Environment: real
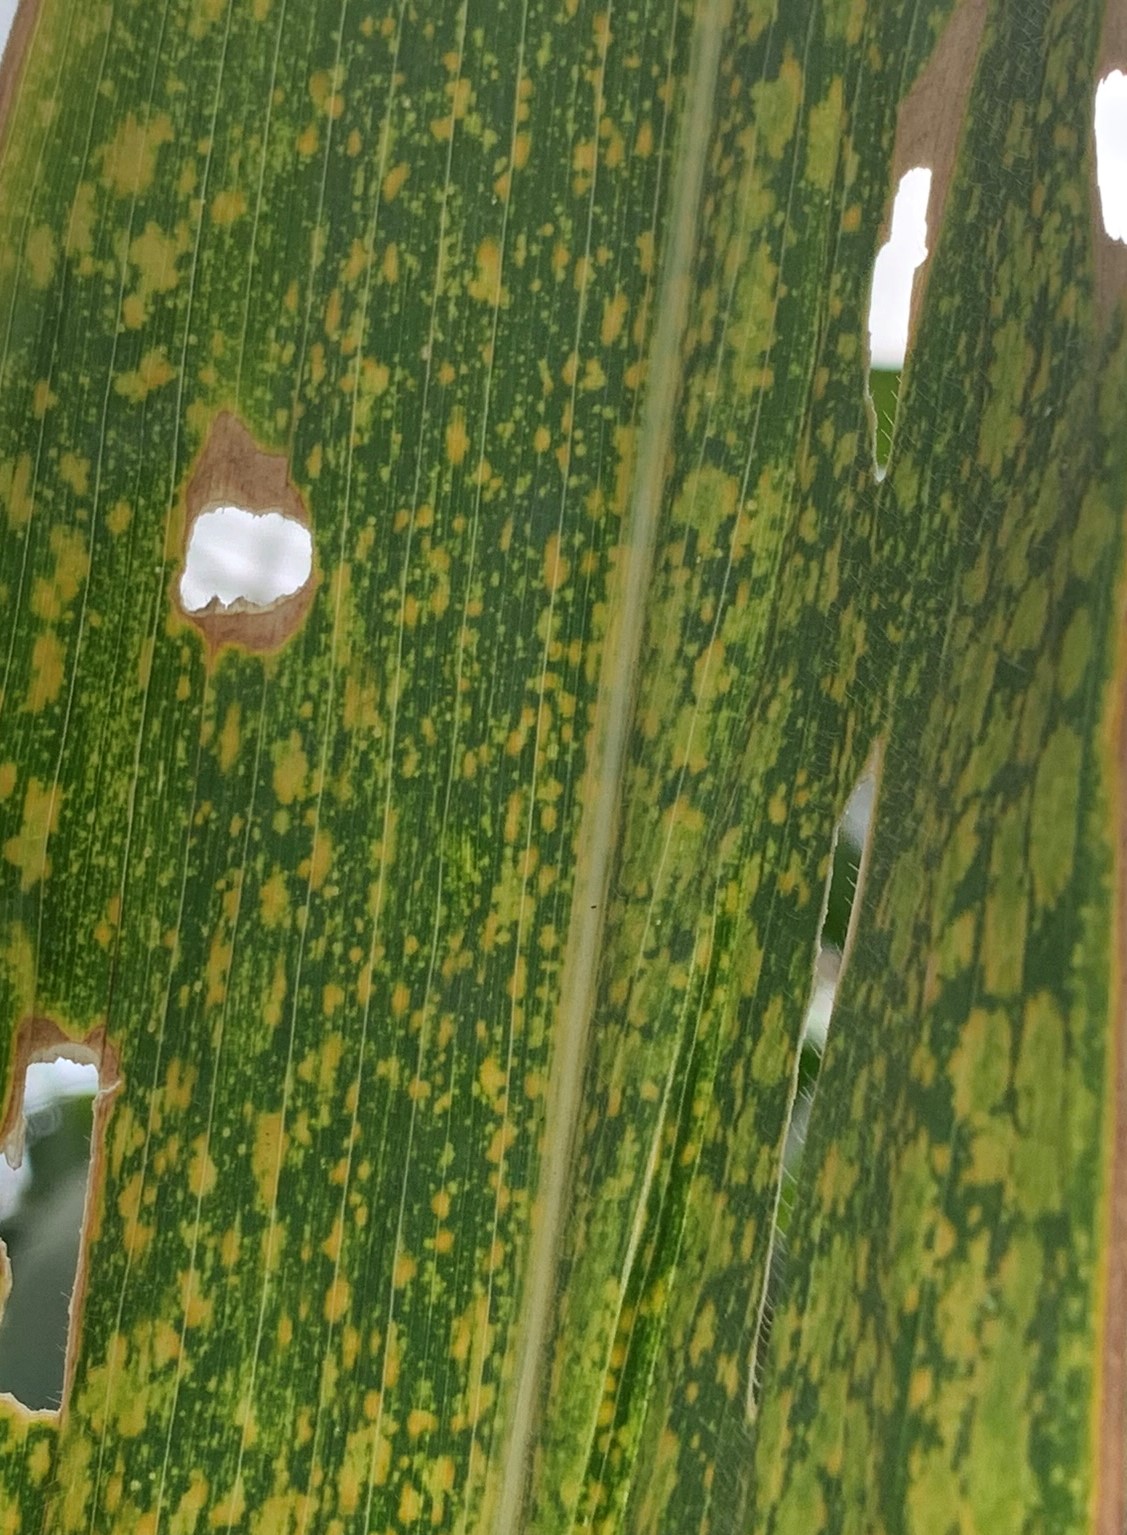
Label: lethal_necrosis